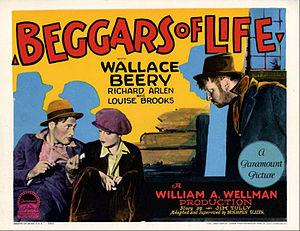
Les Mendiants de la vie est un film dramatique américain réalisé en 1928 par William A. Wellman.